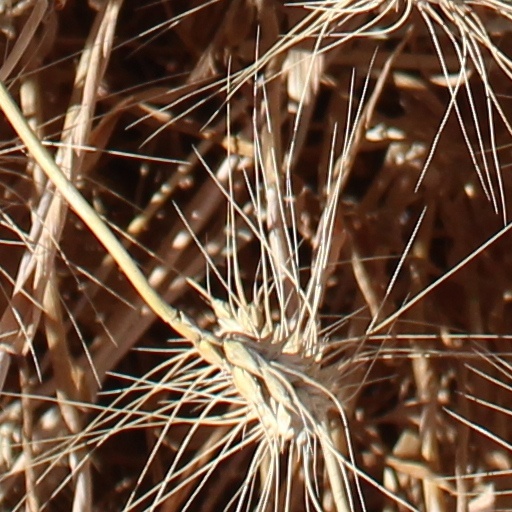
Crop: wheat